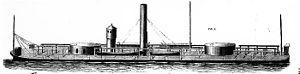
La classe Milwaukee, est une classe de quatre monitors de l'US Navy construits entre 1863 et 1865.